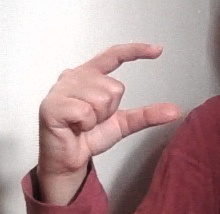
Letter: dal